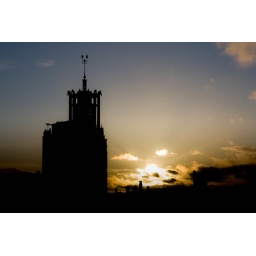
view from my bedroom in my student digs in Newcastle-upon-tyne. Shot through really dirty glass unfortunately